Trooping the Colour

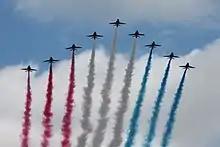
Red Arrows flypast after the ceremony, 15 June 2013

Lining the edge of St. James's Park are the King's Troop, Royal Horse Artillery and the Household Cavalry Mounted Regiment – the Life Guards and the Blues and Royals.